Birger Nerman

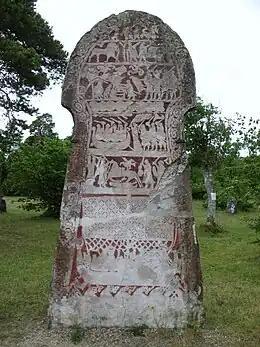
The Stora Hammars stone I of Gotland. Nerman is noted for his archaeological research on Iron Age Gotland.

From 1914, Nerman became increasingly involved with archaeological excavations in Gotland and the Baltic states. The connection between these two areas during the Iron Age became a subject of great interest to him. His publications on the archaeology of Iron Age Gotland, many of which were co-written with Almgren, became standard works on the subject.